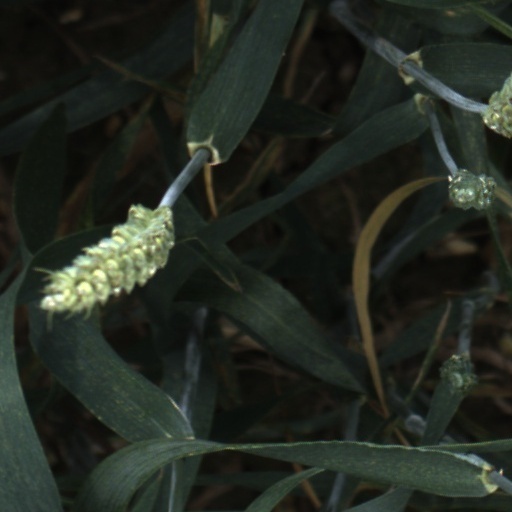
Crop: wheat